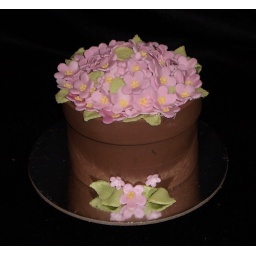
A quick flower pot cake inspired by the many designs seen here on Flickr.